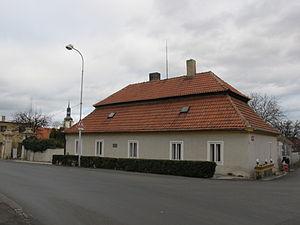
Cítoliby est une commune du district de Louny, dans la région d'Ústí nad Labem, en République tchèque. Sa population s'élevait à 1 091 habitants en 2018.